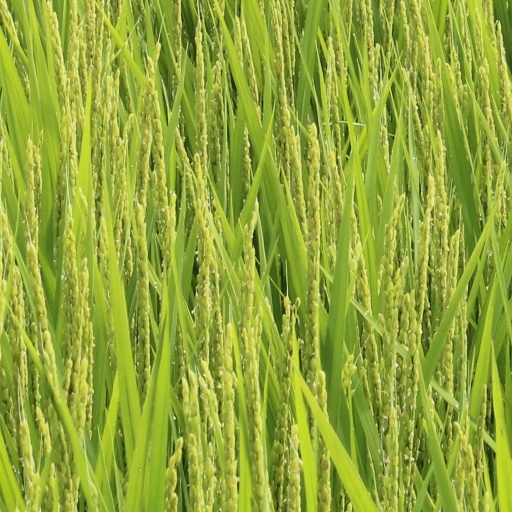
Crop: rice